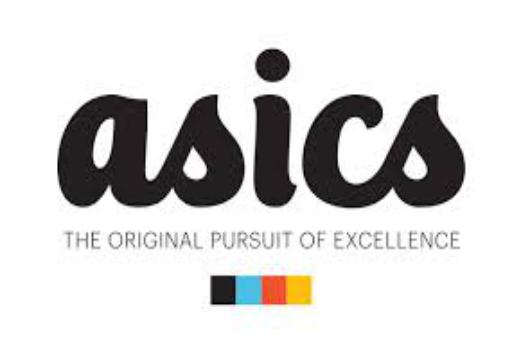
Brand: Asics
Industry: Sports